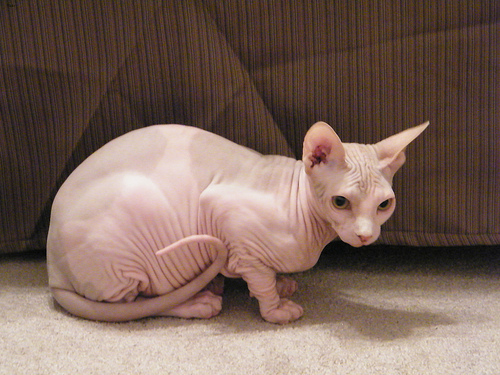
Animal: cat
Breed: Sphynx